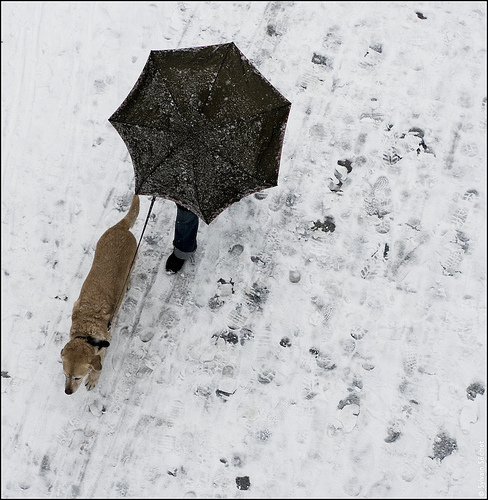
user: Given an image and a question. Answer the question in a short answer. Question: Why would this person need an umbrella? Short Answer:
assistant: snow